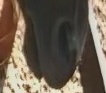
Face region: mouth_nostrils (mouth_chin_nostrils_and_profile)
Pain indicator: moderately_present